Hans Beck (ski jumper)

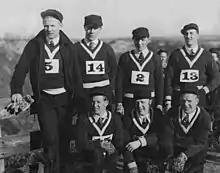

Hans Beck (25 April 1911 – 11 April 1996) was a Norwegian ski jumper who won a silver medal in the large hill individual event at the 1932 Winter Olympics in Lake Placid, New York. Having been in the lead after the first round, he was overcome by Birger Ruud, who hailed from the same city, in the second round.